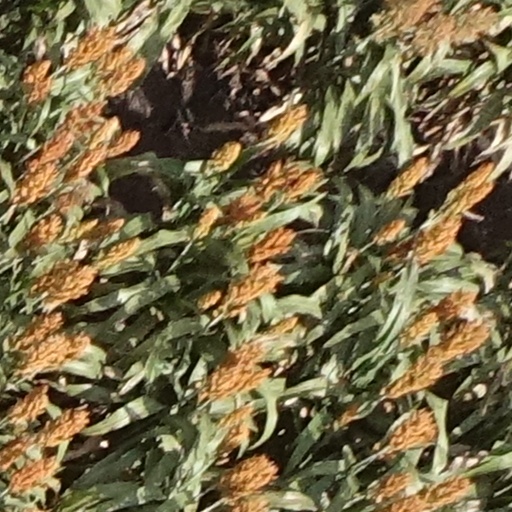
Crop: sorghum